Apaseo el Grande

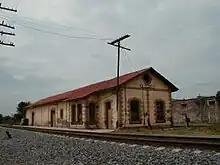
Railway station

This was one of the main stations of Guanajuato state for a quarter of exports, including agricultural products. The train was also used for transportation to border cities until the late-twentieth century. It is now in disrepair with no public access.